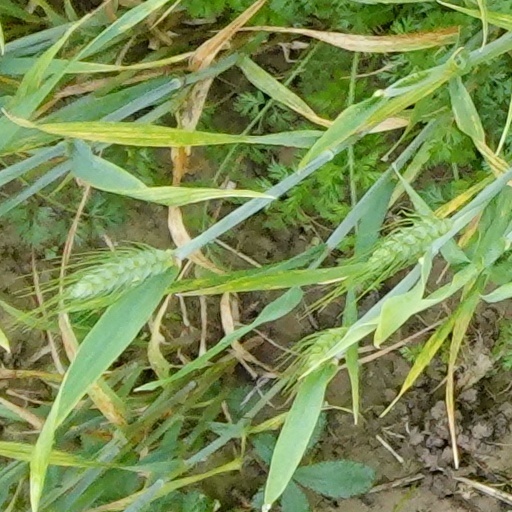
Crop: wheat